Stuart Neilson

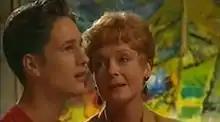
Scandal erupted in 1993 when a storyline saw the middle aged Alex McKenna (Liddy Holloway) seduce 17-year-old Stuart.

In 1993 Stuart's father Tom (Adrian Keeling) disappeared and a devastated Stuart renounced his Catholic faith and his plans to become a priest, discovering a passion for art. As an act of rebellion, he dropped out of the Catholic school and briefly had a fling with the middle aged Alex McKenna (Liddy Holloway) only to truly fall for her daughter Rachel (Angela Bloomfield). The two broke up following Rachel's discovery of Stuart and Alex's past relationship and Stuart started to date new nurse Joanna Jordan (Greer Robson). Stuart found a passion for corporate real estate and dropped out of university to pursue his new career. Despite dating Jo, Stuart fell in love with Rebecca Frost (Luisa Burgess) but the feelings were unrequited leaving him single.